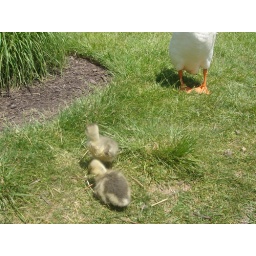
Randomly walking around rio, a mall in md, and saw cute duckies.